Japanese destroyer Shinonome (1927)

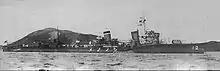
Another view of "Shinonome".

Construction of the advanced "Fubuki"-class destroyers was authorized as part of the Imperial Japanese Navy's expansion program from fiscal year 1923, intended to give Japan a qualitative edge with the world's most modern ships. The "Fubuki" class had performance that was a quantum leap over previous destroyer designs, so much so that they were designated . The large size, powerful engines, high speed, large radius of action and unprecedented armament gave these destroyers the firepower similar to many light cruisers in other navies. "Shinonome", built at the Sasebo Naval Arsenal was laid down on 12 August 1926, launched on 26 November 1927 and commissioned on 25 July 1928. Originally assigned hull designation “Destroyer No. 40”, she was completed as "Shinonome".